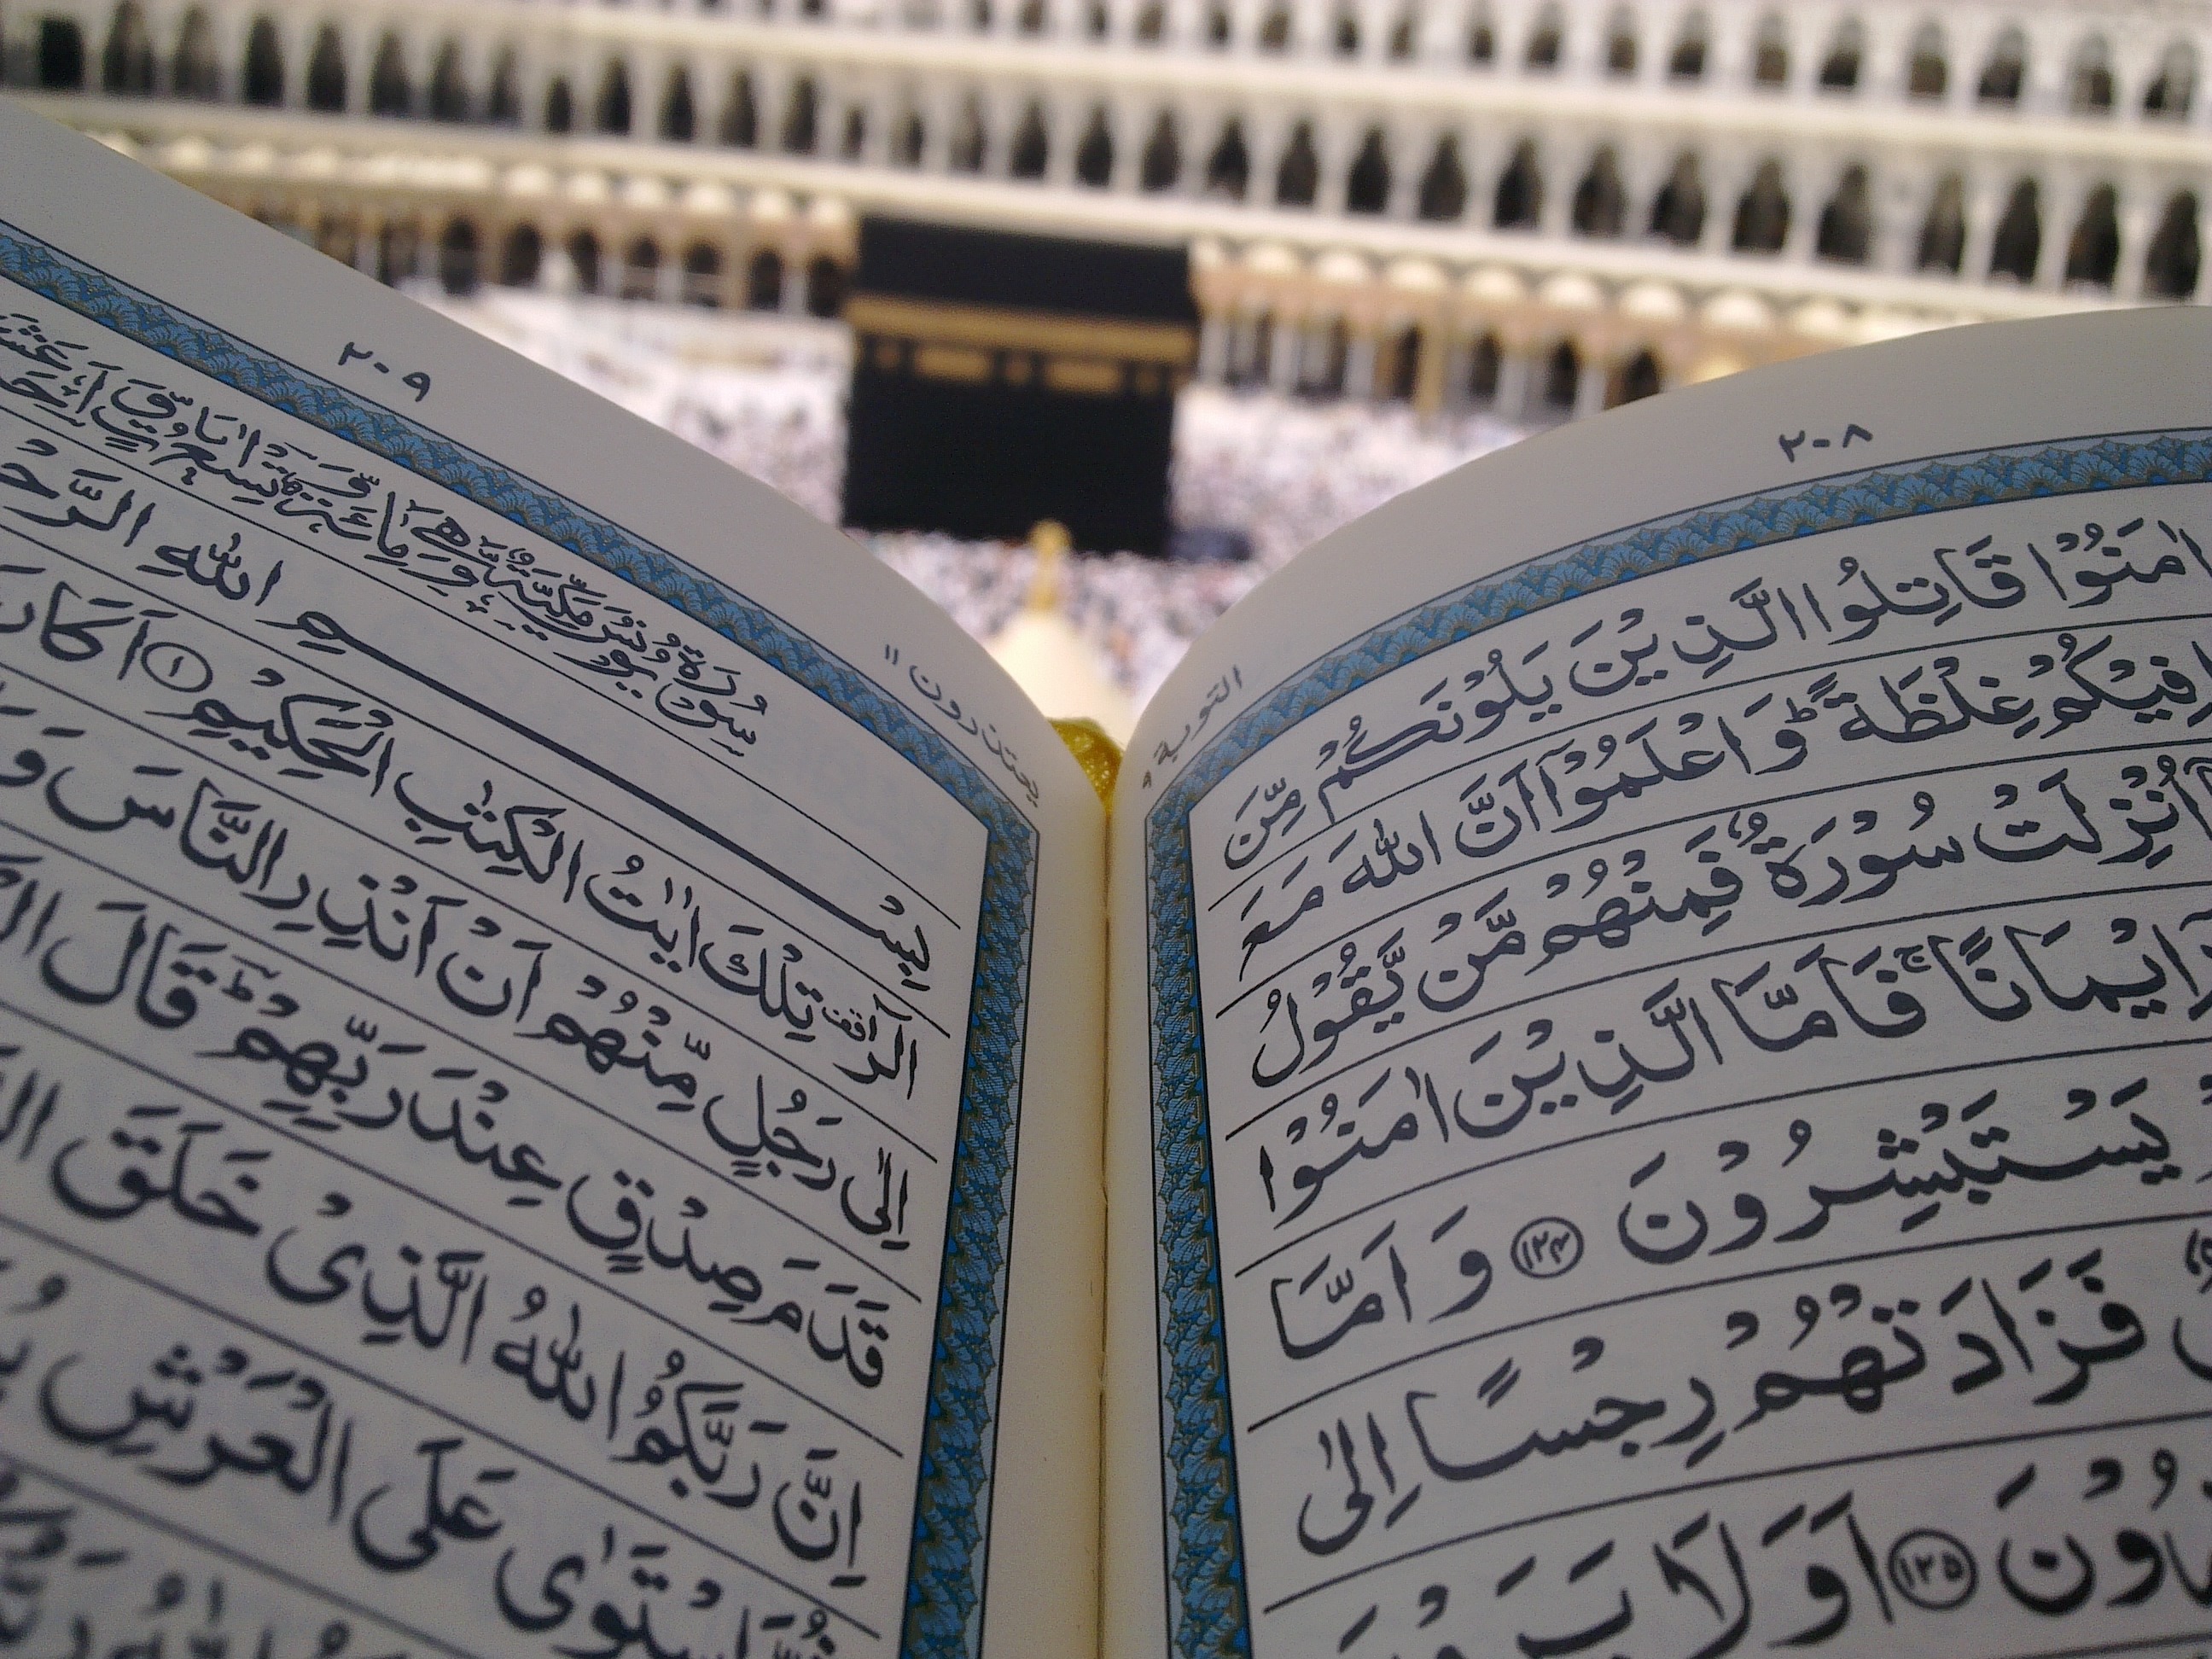
writing, book, label, brand, font, text, handwriting, holy, calligraphy, document, muslim, islamic, quran, saudi arabia, kaaba, makkah, house of allah